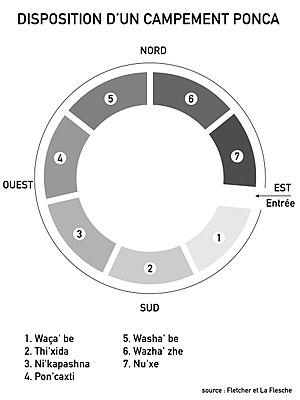
Disposition d'un campement ponca selon Fletcher et La Flesche (Omaha Tribe, p.42)
Les Poncas sont un peuple amérindien d'Amérique du Nord, vivant dans les États actuels du Nebraska et de l'Oklahoma.